MsChif

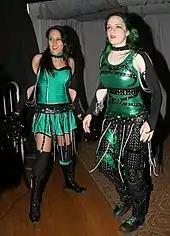
Cheerleader Melissa and MsChif had a lengthy rivalry with which turned into mutual respect with the two forming a tag team

In November 2005 MsChif was invited to take part in the debut show of Shimmer Women Athletes, an all-female wrestling promotion designed to give women a platform for showcasing their in ring ability. She made an instant enemy in her debut match, defeating Cheerleader Melissa. This defeat incurred the wrath of Melissa who distracted MsChif during her "Volume 3" match against Lexie Fyfe. The two met for the second time during "Volume 4" in Shimmer's first hardcore match. Fought under Falls Count Anywhere rules that saw the two fight through the crowd and onto the streets of Berwyn, Illinois where MsChif was cut open. MsChif tried to use her green mist to dispatch Melissa, but it was blocked with a steel chair, the steel chair would later come in useful as, just before the fight reached half an hour, MsChif was locked in a Kondo Clutch and bent so far over that she was forced to kick herself in the head through the chair which Melissa placed on her spine. MsChif bounced back with a win in her Ring of Honor (ROH) debut at "Supercard of Honor I" where she won a Shimmer Six Woman Mayhem match, including enemies Melissa and Daizee Haze. The victory over Melissa apparently did not satisfy after the previous loss as she revealed at "Volume 5" when she distracted Melissa during a match with Allison Danger making it easy for Melissa to be rolled up and lose the match. The ensuing brawl took the combined effort of most of the locker room to separate the two. Again hardcore rules were used to try and settle the bad blood, this time a Last Woman Standing match which was fought over twenty minutes ending with Melissa unable to stand up after receiving a Desecrator through a steel chair.